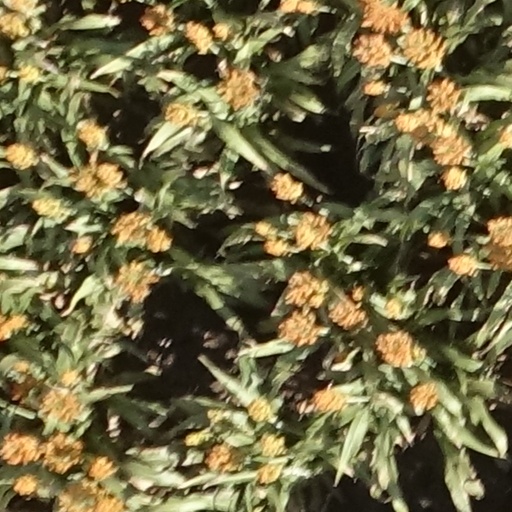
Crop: sorghum